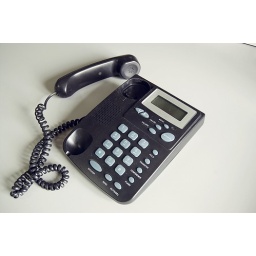
a white phone on a gray desk in an office